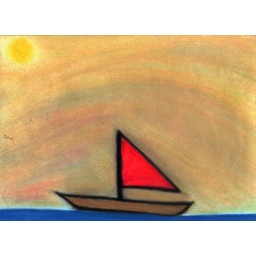
sail boat in the sky of lights